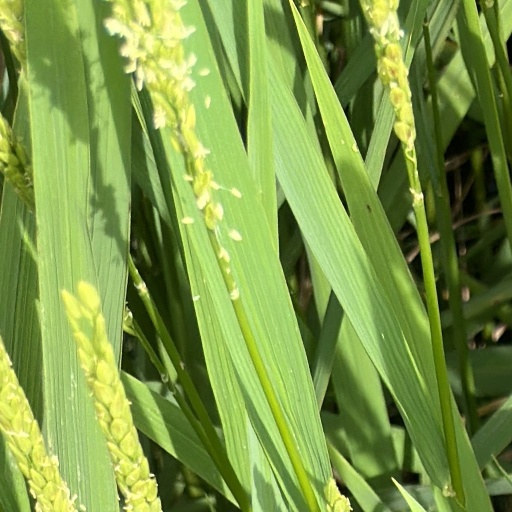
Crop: rice